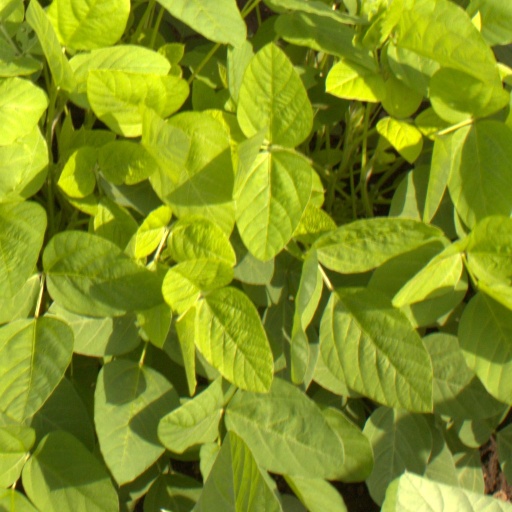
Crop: soybean